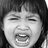
Emotion: sad